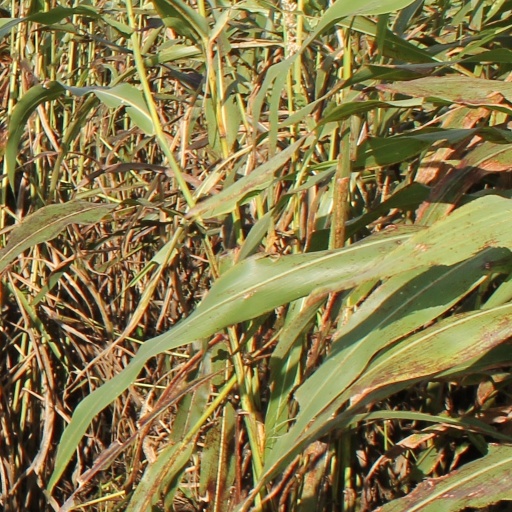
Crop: sorghum